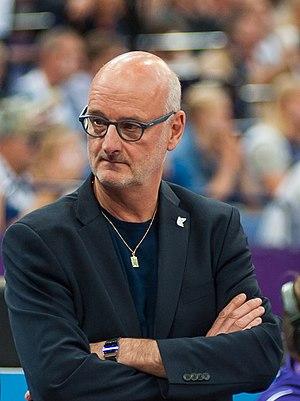
Henrik Dettmann, né le 5 avril 1958 à Helsinki, en Finlande, est un entraîneur finlandais de basket-ball. Il est actuellement l'entraîneur de l'équipe nationale de Finlande. Il a aussi entraîné l'équipe nationale allemande de 1997 à 2004 et remporta avec elle la médaille de bronze au Championnat du monde de 2002. Le 24 juin 2016, il est nommé entraîneur de la SIG Strasbourg, avant d'être mis à pied par le club dès le 27 octobre 2016, faute de résultats.